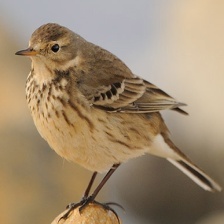
Species: AMERICAN PIPIT
Scientific name: ANTHUS RUBESCENS